Illinois Freedom of Information Act

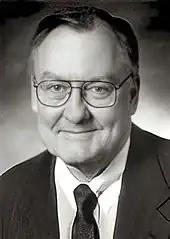
Photo of James R. Thompson

Governor James R. Thompson issued an amendatory veto on September 23, 1983, which weakened the bill by expanding exemptions and removing criminal penalties for non-compliance, among other things. In total, Thompson made over 50 changes to the bill, around half of which were substantive. The changes were influenced by the Illinois Municipal League, along with a state judge. James Zagel, director of the Illinois State Police, proposed changes that expanded the types of records excluded from FOIA, mainly involving police. Internal audits became exempt from disclosure, and the changes further restricted the disclosure of student records, employee grievances, disciplinary cases, and internal audits. The amendatory veto altered the "balance of interests", such that the burden on public bodies no longer had to "strongly" outweigh the public's interest in the information to deny the request. Thompson also moved the effective date of the law from January 1 to July 1, 1984, to give public bodies more time to prepare.